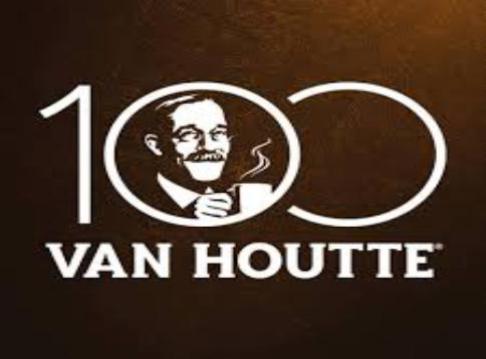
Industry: Food